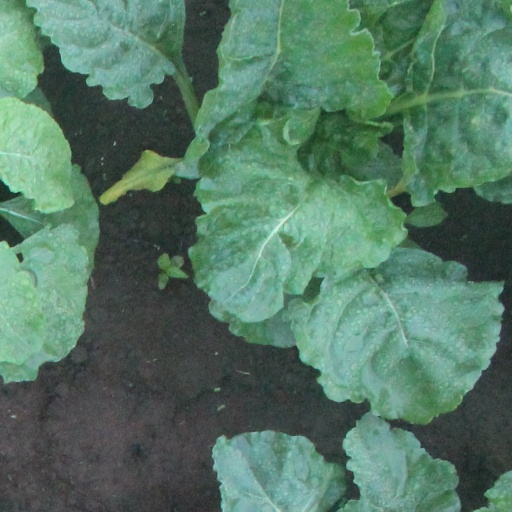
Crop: sugar beet